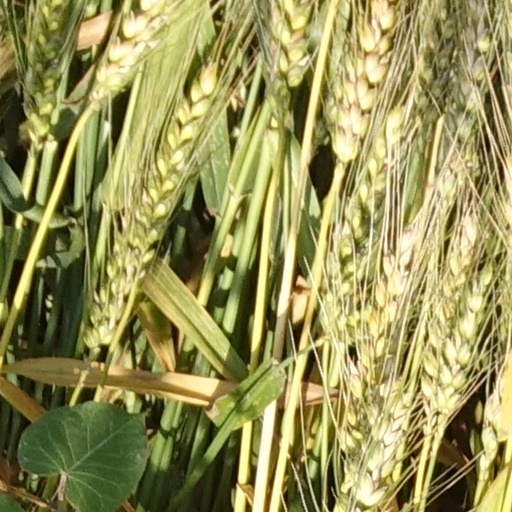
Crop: wheat